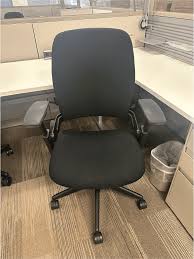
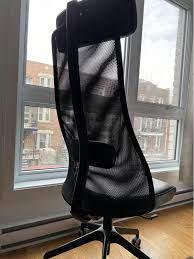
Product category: items_chair
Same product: no